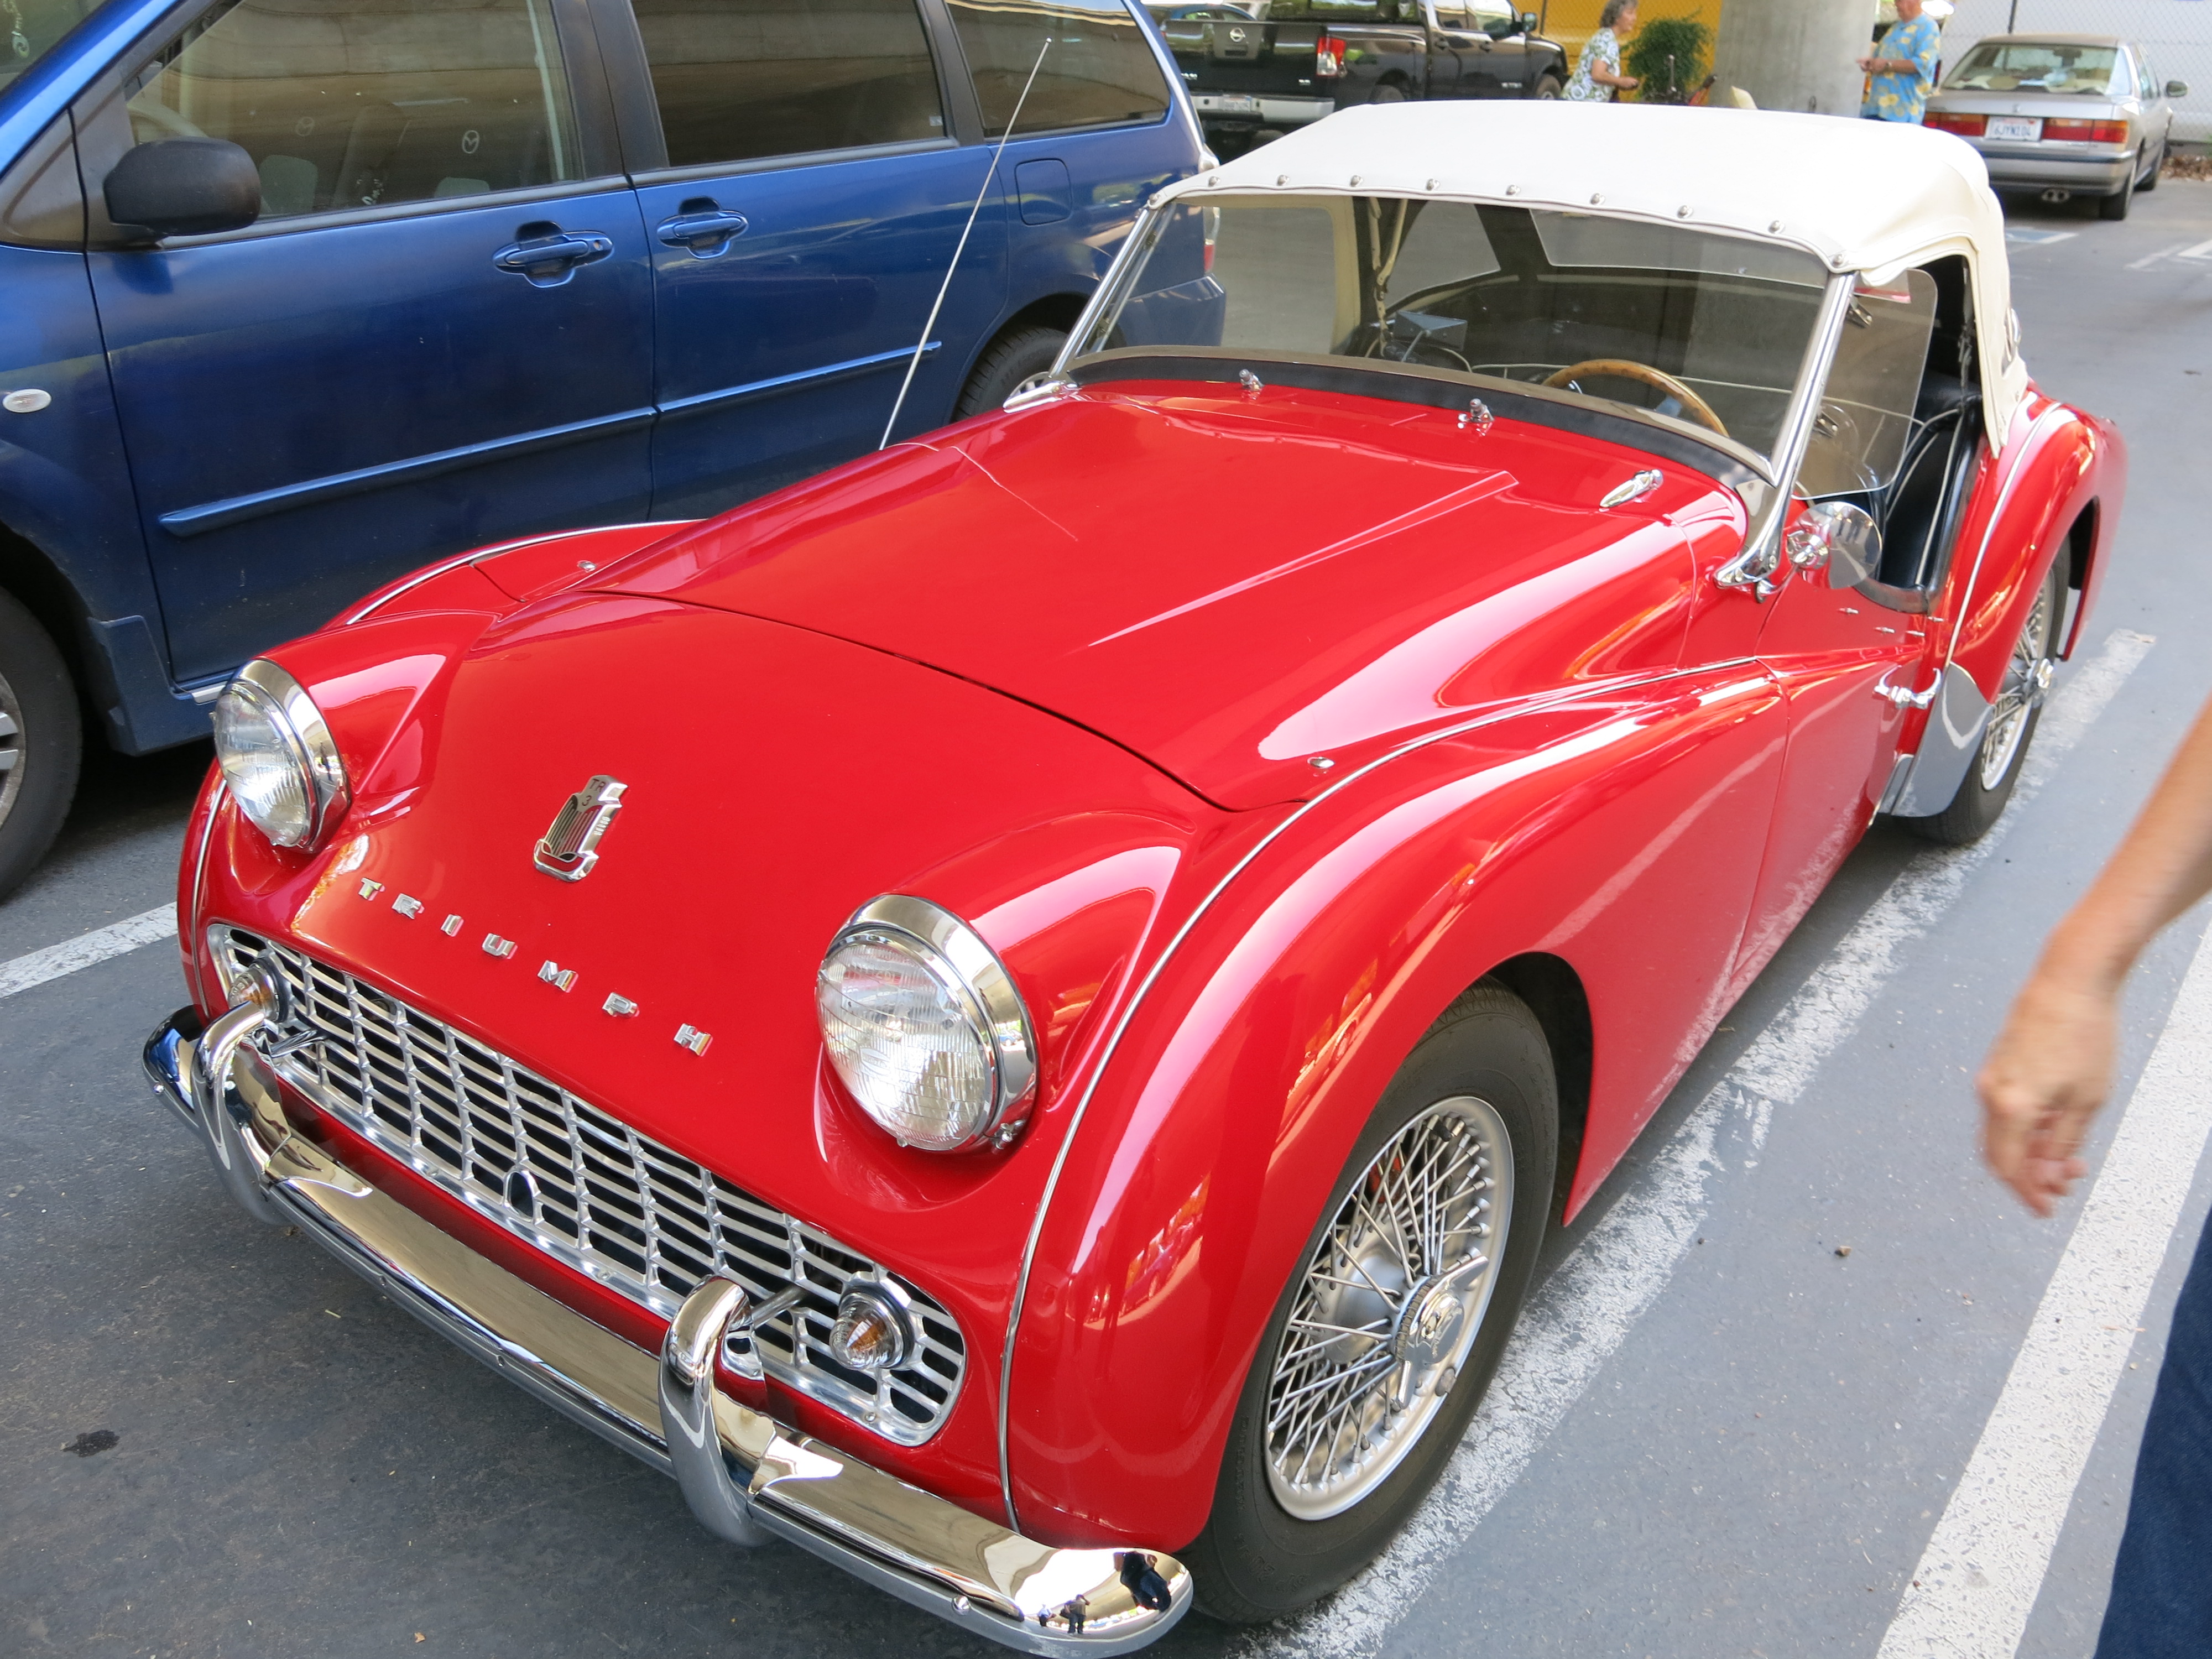
car, vehicle, sports car, vintage car, antique car, land vehicle, automotive design, luxury vehicle, triumph tr3